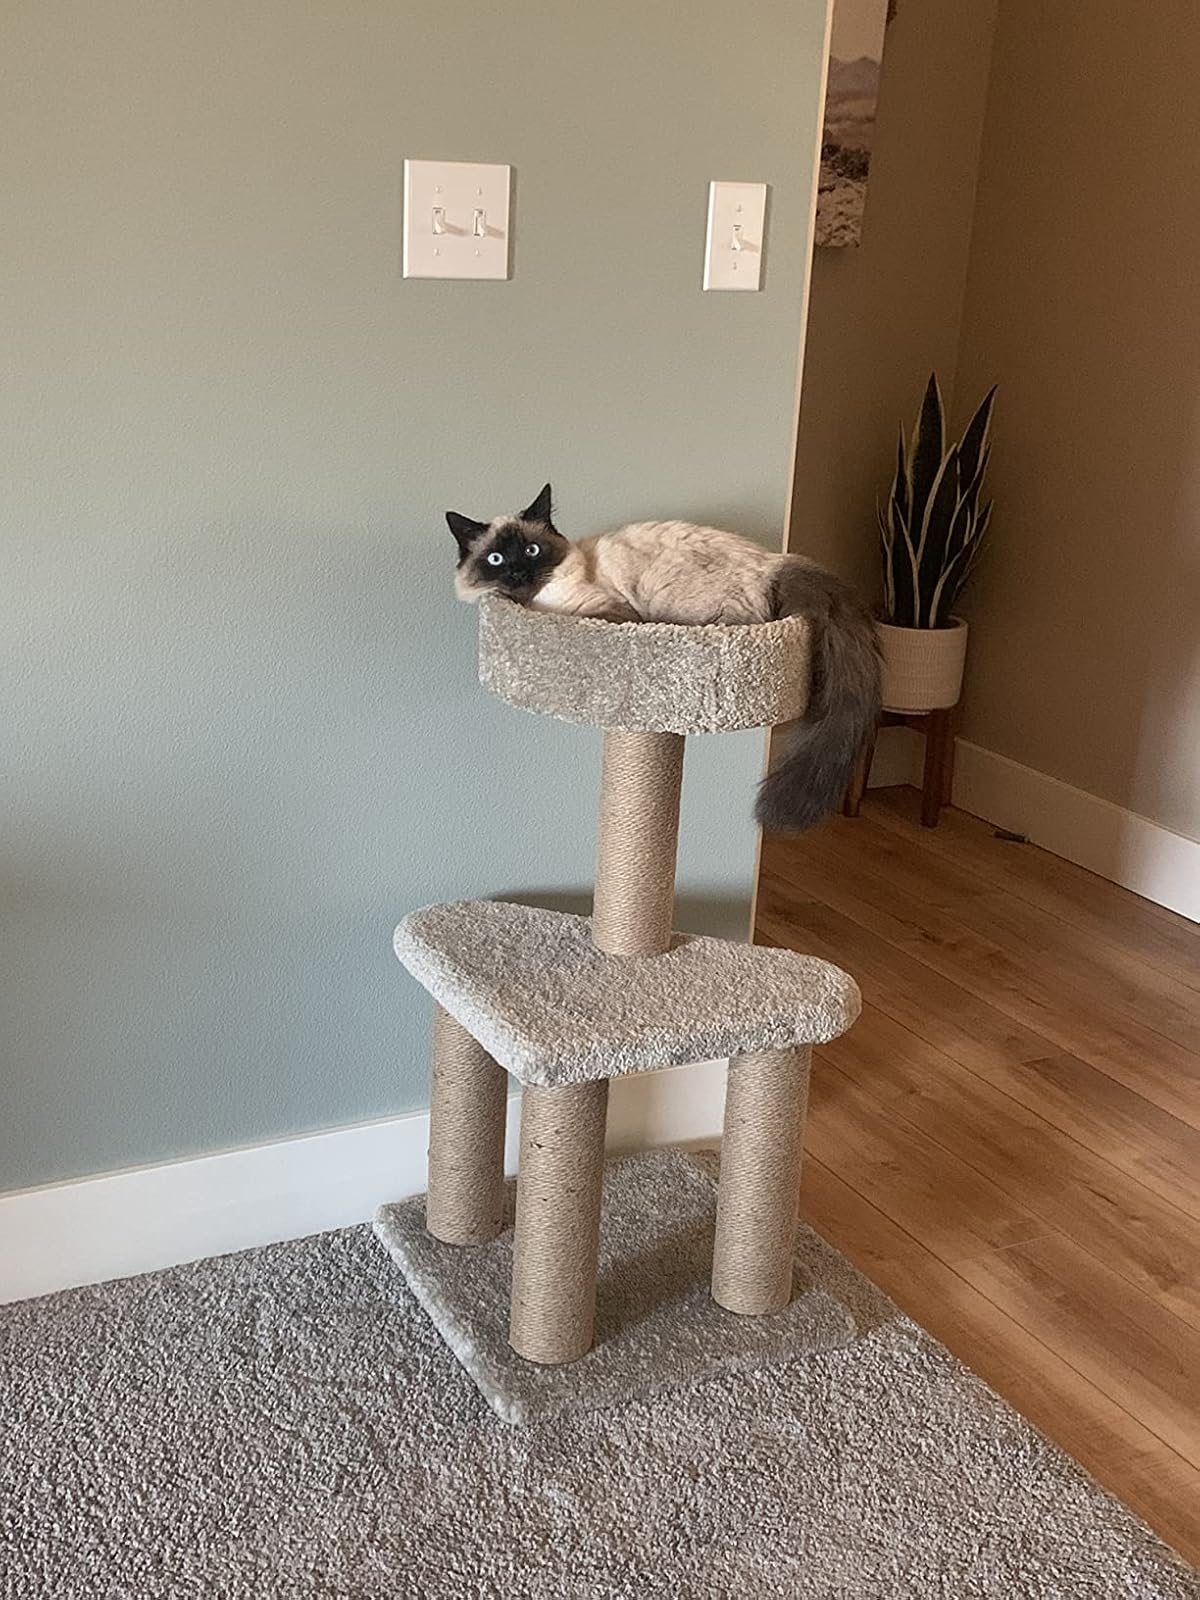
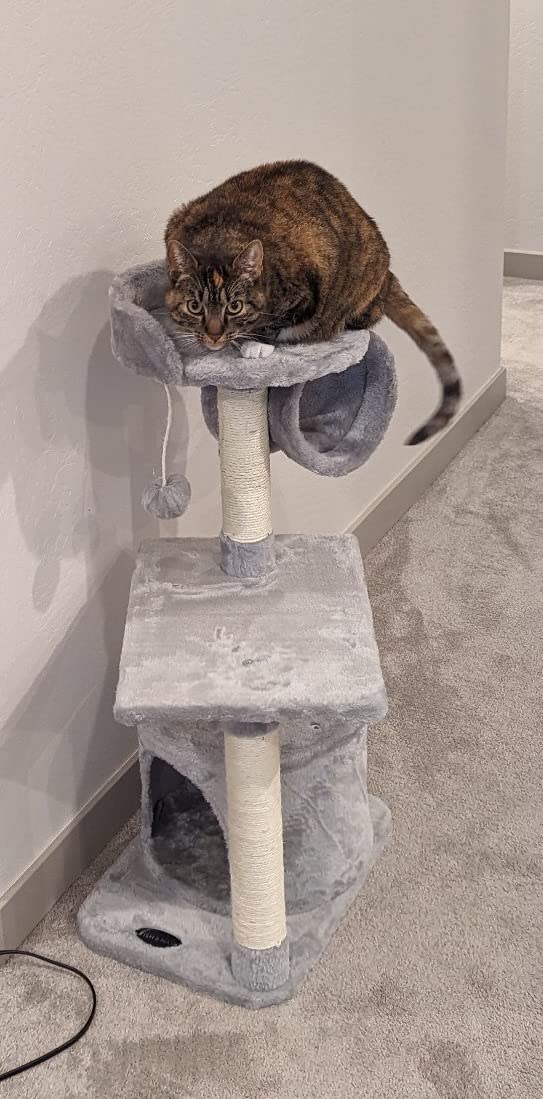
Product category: items_cat tree
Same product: no